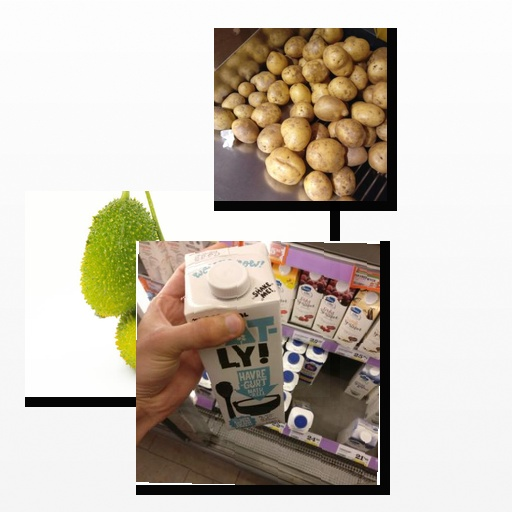
Food items: potato, spiny_gourd, oat_yogurt